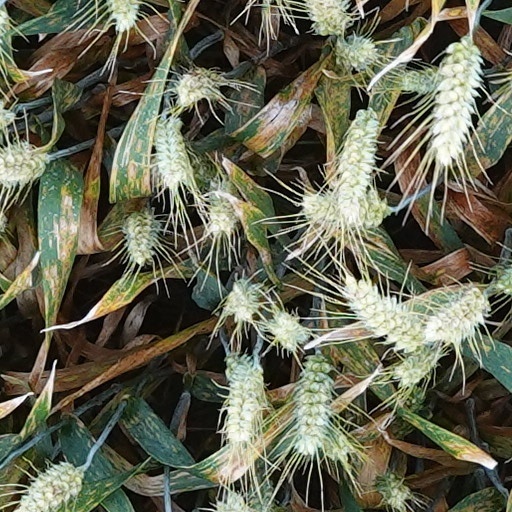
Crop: wheat